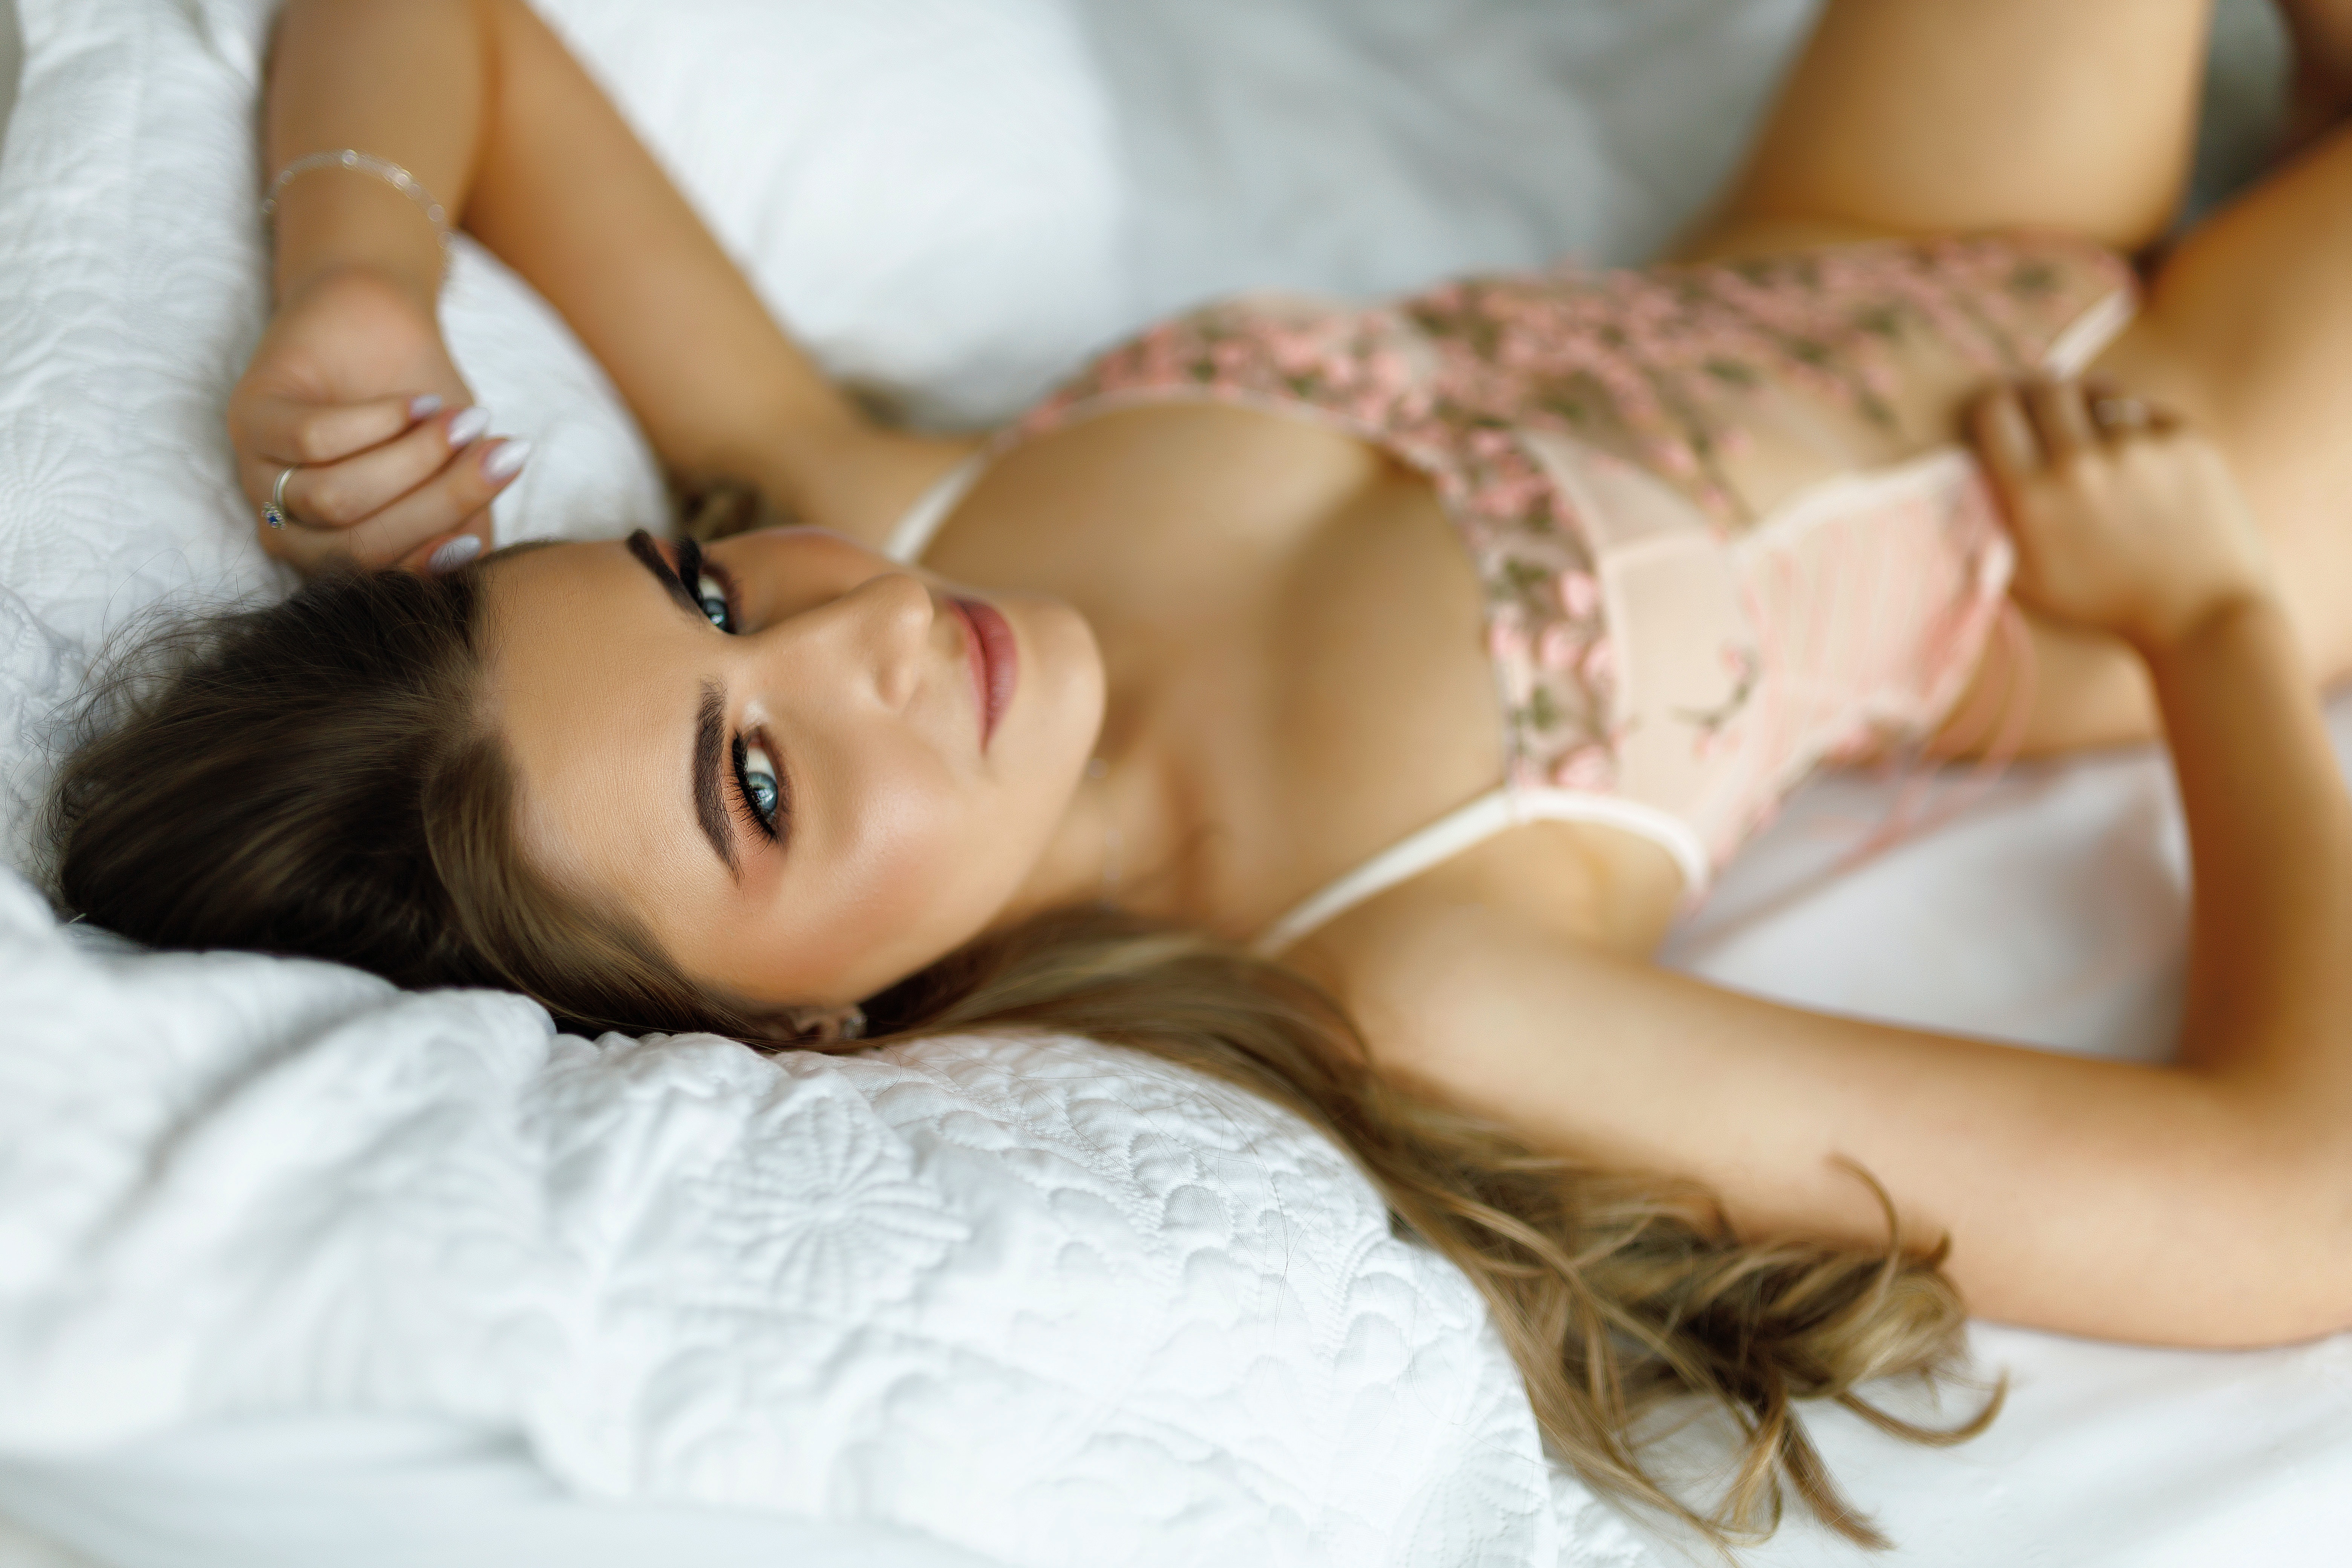
woman, joint, skin, arm, shoulder, comfort, eyelash, human body, neck, flash photography, thigh, waist, black hair, happy, long hair, human leg, abdomen, lingerie, fashion model, blond, brown hair, elbow, linens, bed, chest, bedding, art model, couch, flooring, sitting, room, jewellery, bed sheet, fur, photo shoot, portrait photography, fashion accessory, undergarment, toy, bedroom, flesh